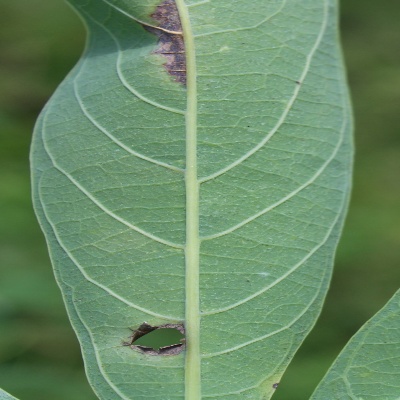
Crop: Cassava
Condition: bacterial blight